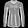
Label: Shirt